Banchō Sarayashiki

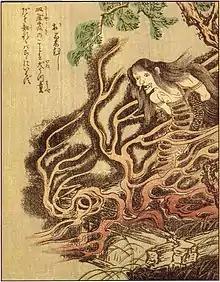
Illustration of the "Okiku insect" from "Ehon Hyaku Monogatari".

In 1795, old wells in Japan suffered from an infestation of byasa larvae that became known as the . This larva, covered with thin threads making it look as though it had been bound, was widely believed to be a reincarnation of Okiku. The Ningyo Joruri version is set in Himeji Castle, a popular tourist attraction at the castle is Okiku-Ido, or Okiku's Well. Traditionally, this is where the hapless maid's body was thrown after being killed by Tetsuzan. Although the castle is closed at night, it is said that her ghost still rises nightly from the well, and counts to nine before shrieking and returning.